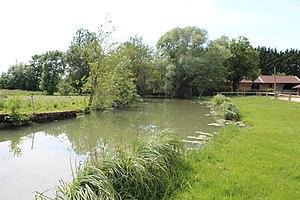
Le Menthon près du moulin de Cassevesce à Saint-Cyr-sur-Menthon.
Saint-Cyr-sur-Menthon, est une commune française située dans le département de l'Ain en région Auvergne-Rhône-Alpes.